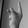
ASL letter: K